Sir Samuel Fludyer, 3rd Baronet

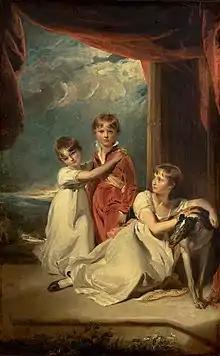
Thomas Lawrence: Children of Sir Samuel Fludyer (1806), Museu de Arte de São Paulo

Sir Samuel Fludyer, 3rd Baronet (1800–1876) was the grandson of the first Baronet, Sir Samuel Fludyer, who was reckoned at the time of his death to be the richest man in the country with a wealth of £900,000.